Saga of the Greenlanders

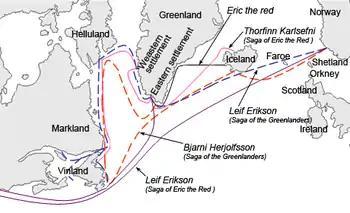
Graphical description of the different sailing routes to Greenland, Vinland (Newfoundland), Helluland (Baffin Island), and Markland (Labrador) travelled by different Viking characters in the Icelandic Sagas, primarily the "Saga of Erik the Red" and "Saga of the Greenlanders".

Erik the Red emigrates from Norway to Iceland with his father, Thorvald Asvaldsson, to avoid murder charges. Erik marries Thjodhild in Iceland. He again is involved in a dispute and is proclaimed an outlaw. He resolves to find the land spotted by Gunnbjorn while lost during a western voyage.